Hernando del Pulgar

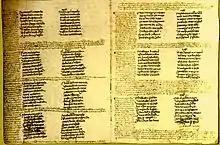
Coplas de Mingo Revulgo, glossed by Fernando de Pulgar.

His "Crónica de los Reyes Católicos", was wrongly ascribed in the first printed edition (1545) to Antonio de Nebrija, who had composed a Latin history based on Pulgar's manuscript. This work is commonly supposed to be propaganda for his patrons, Catholic Monarchs of Spain Queen Isabella and King Ferdinand. Nevertheless, it is often critical of their policies and admonitory in its insistence that monarchs need to respect moral and spiritual ideals.